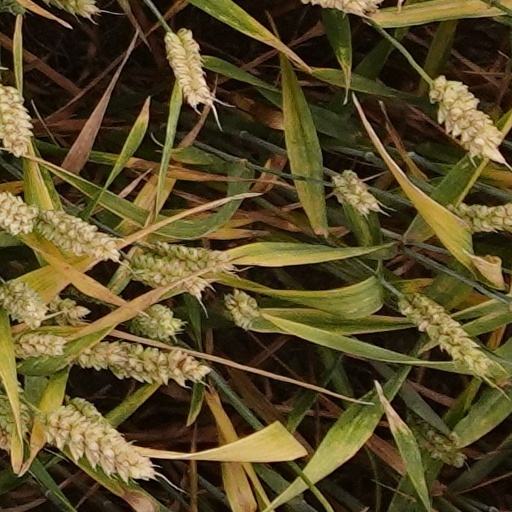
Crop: wheat